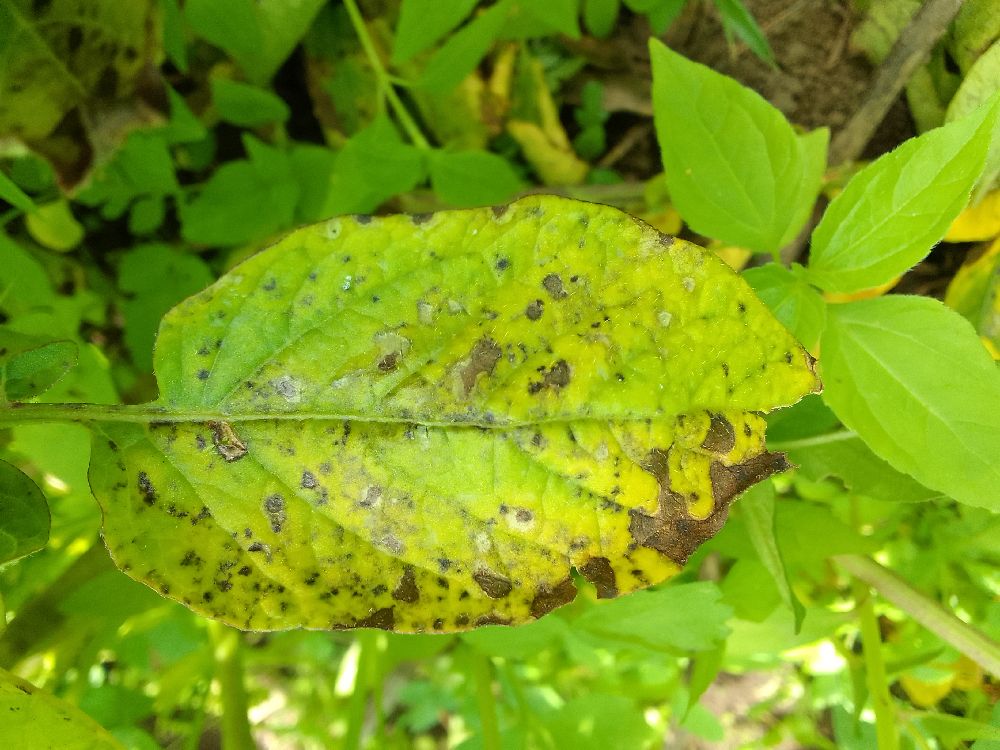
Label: Early blight